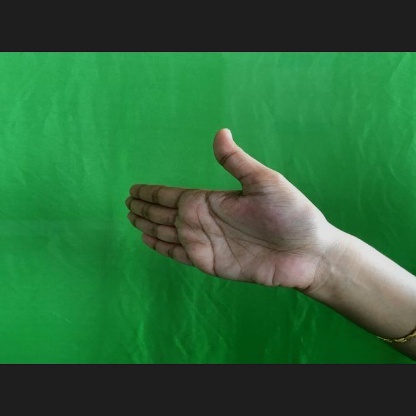
Mudra: Ardhachandran